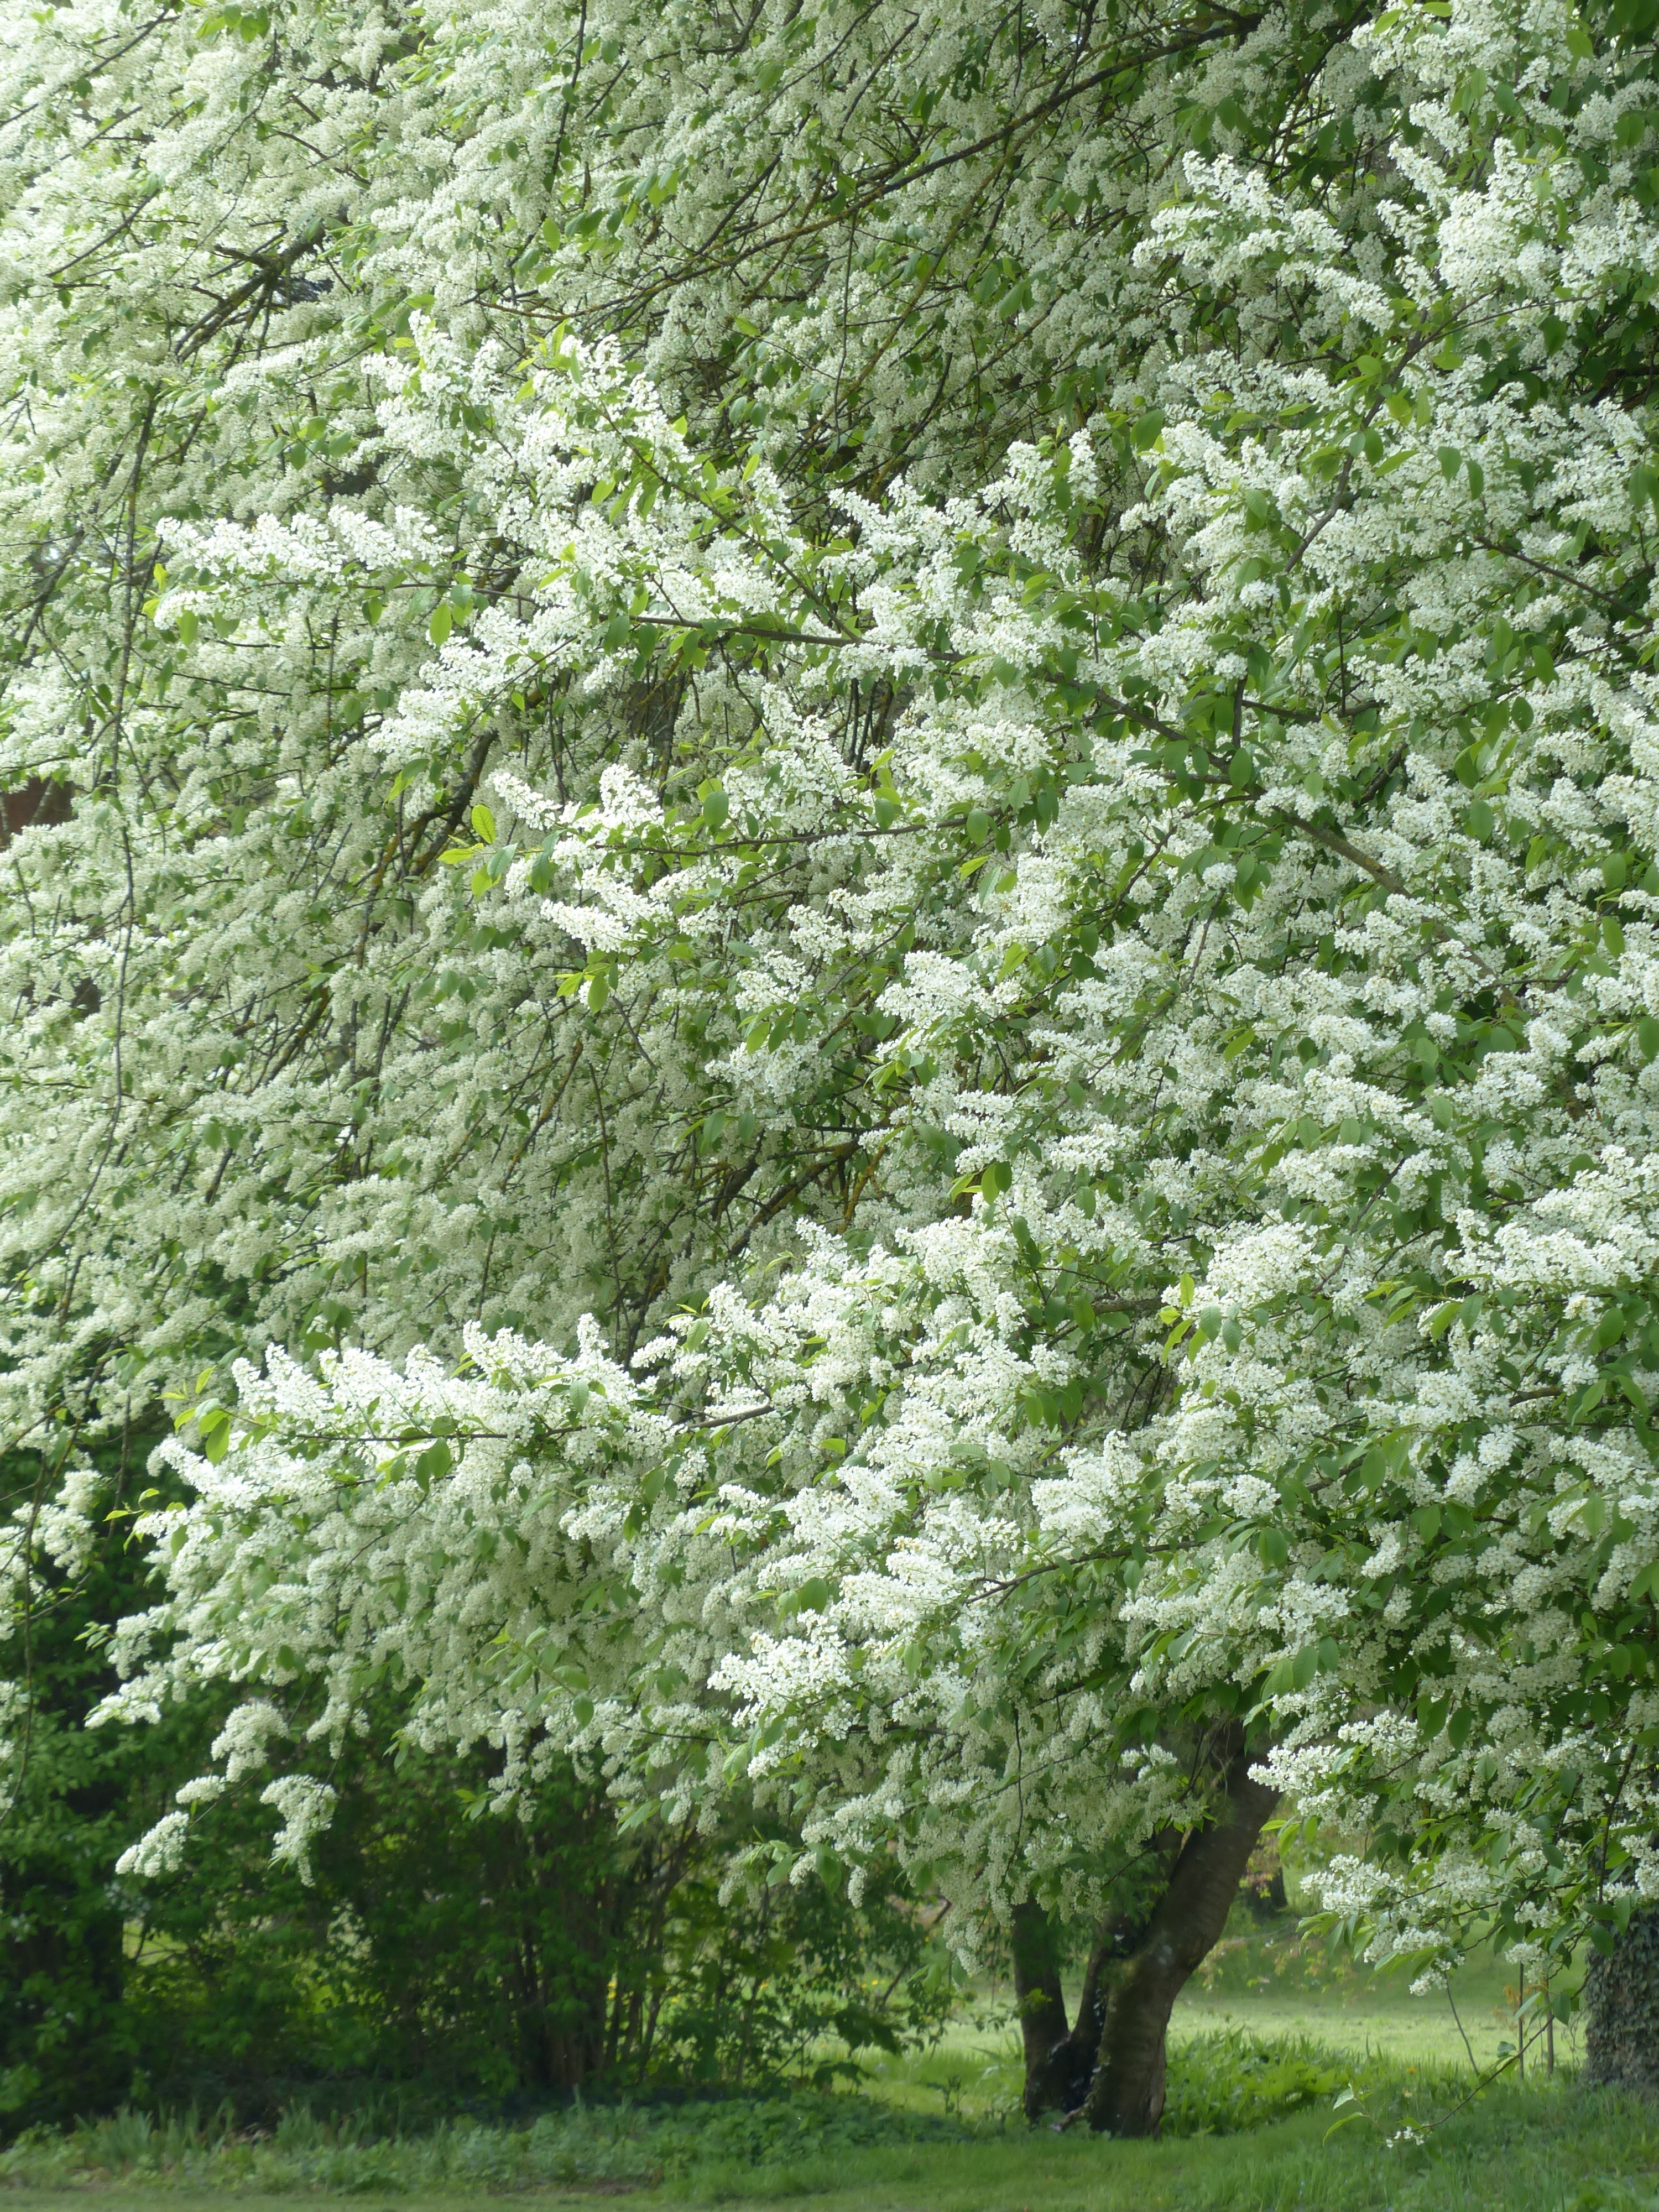
tree, branch, blossom, plant, white, flower, bloom, spring, green, produce, flowers, leaves, shrub, deciduous, ecosystem, prunus, flowering plant, black cherry, woody plant, land plant, common bird cherry, prunus padus, ahlkirsche, swamp cherry, else cherry